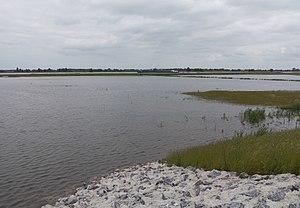
La Nouvelle Merwede est une rivière néerlandaise qui forme une partie de la frontière entre le Brabant-Septentrional et la Hollande-Méridionale. La Nouvelle Merwede a une longueur de 20 km.